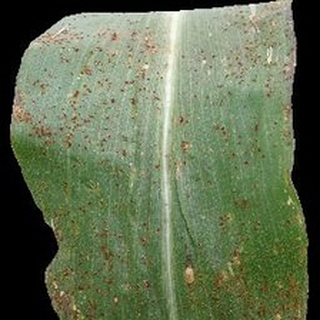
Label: corn_common_rust